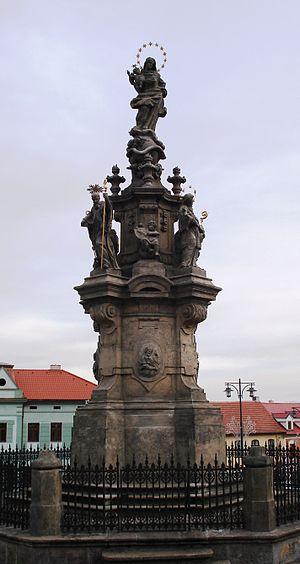
Colonne mariale sur la place principale de Kladno.